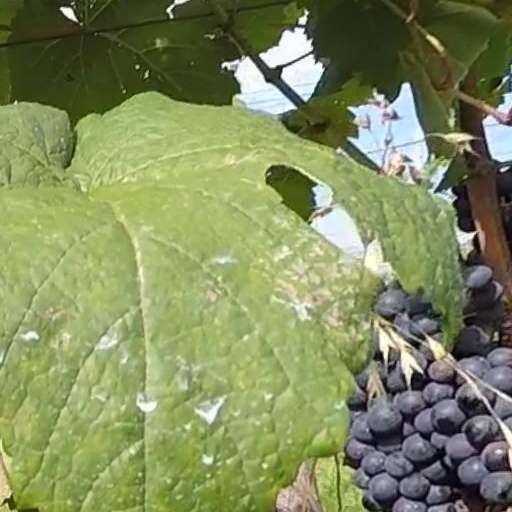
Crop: grape